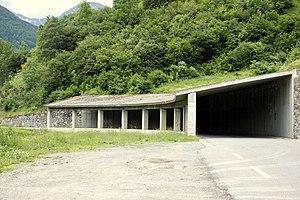
Paravalanche sur la route du Tunnel de Bielsa.
Le tunnel d'Aragnouet-Bielsa est un tunnel routier transfrontalier des Pyrénées centrales qui relie la haute vallée d'Aure à la vallée de Bielsa.